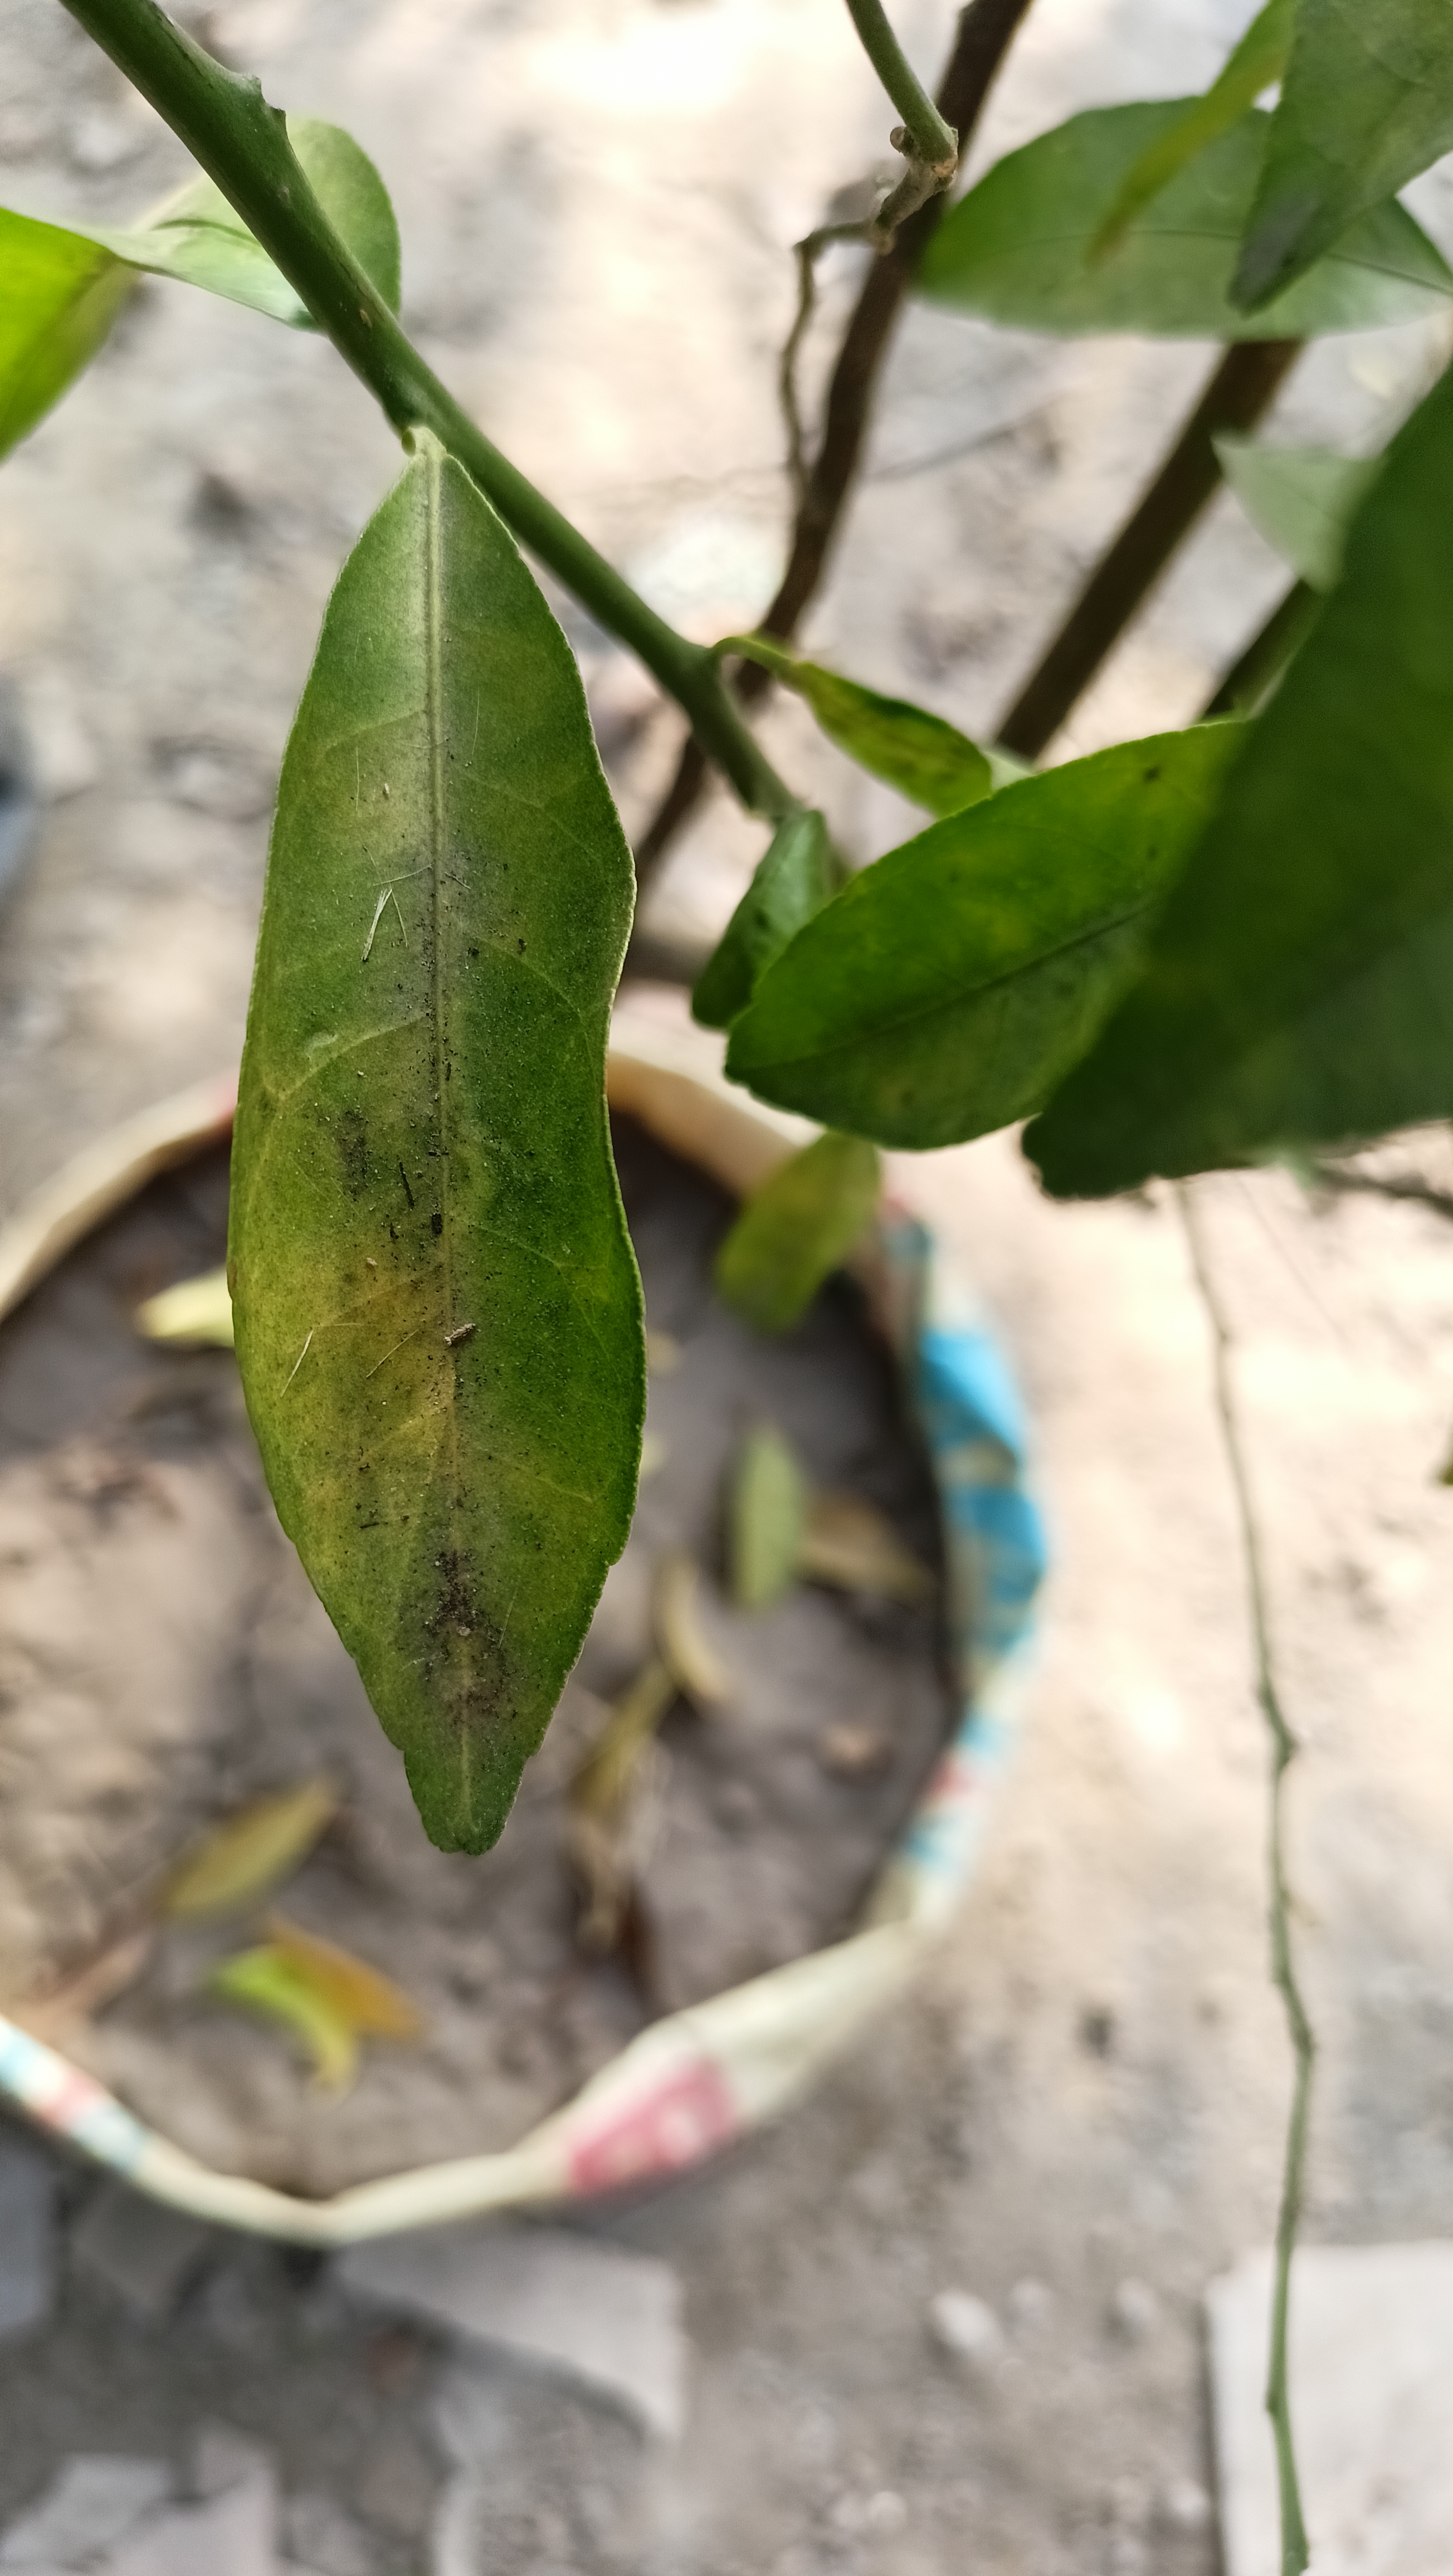
Mandarin leaf variety: Mandaring